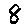
Label: 8